Grand Prince (TV series)

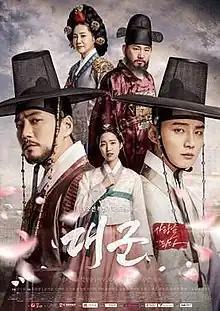
Promotional poster

Grand Prince is a 2018 South Korean television series starring Yoon Shi-yoon, Jin Se-yeon and Joo Sang-wook. The series aired on TV Chosun from March 3 to May 6, 2018, on Saturdays and Sundays at 22:50 (KST).